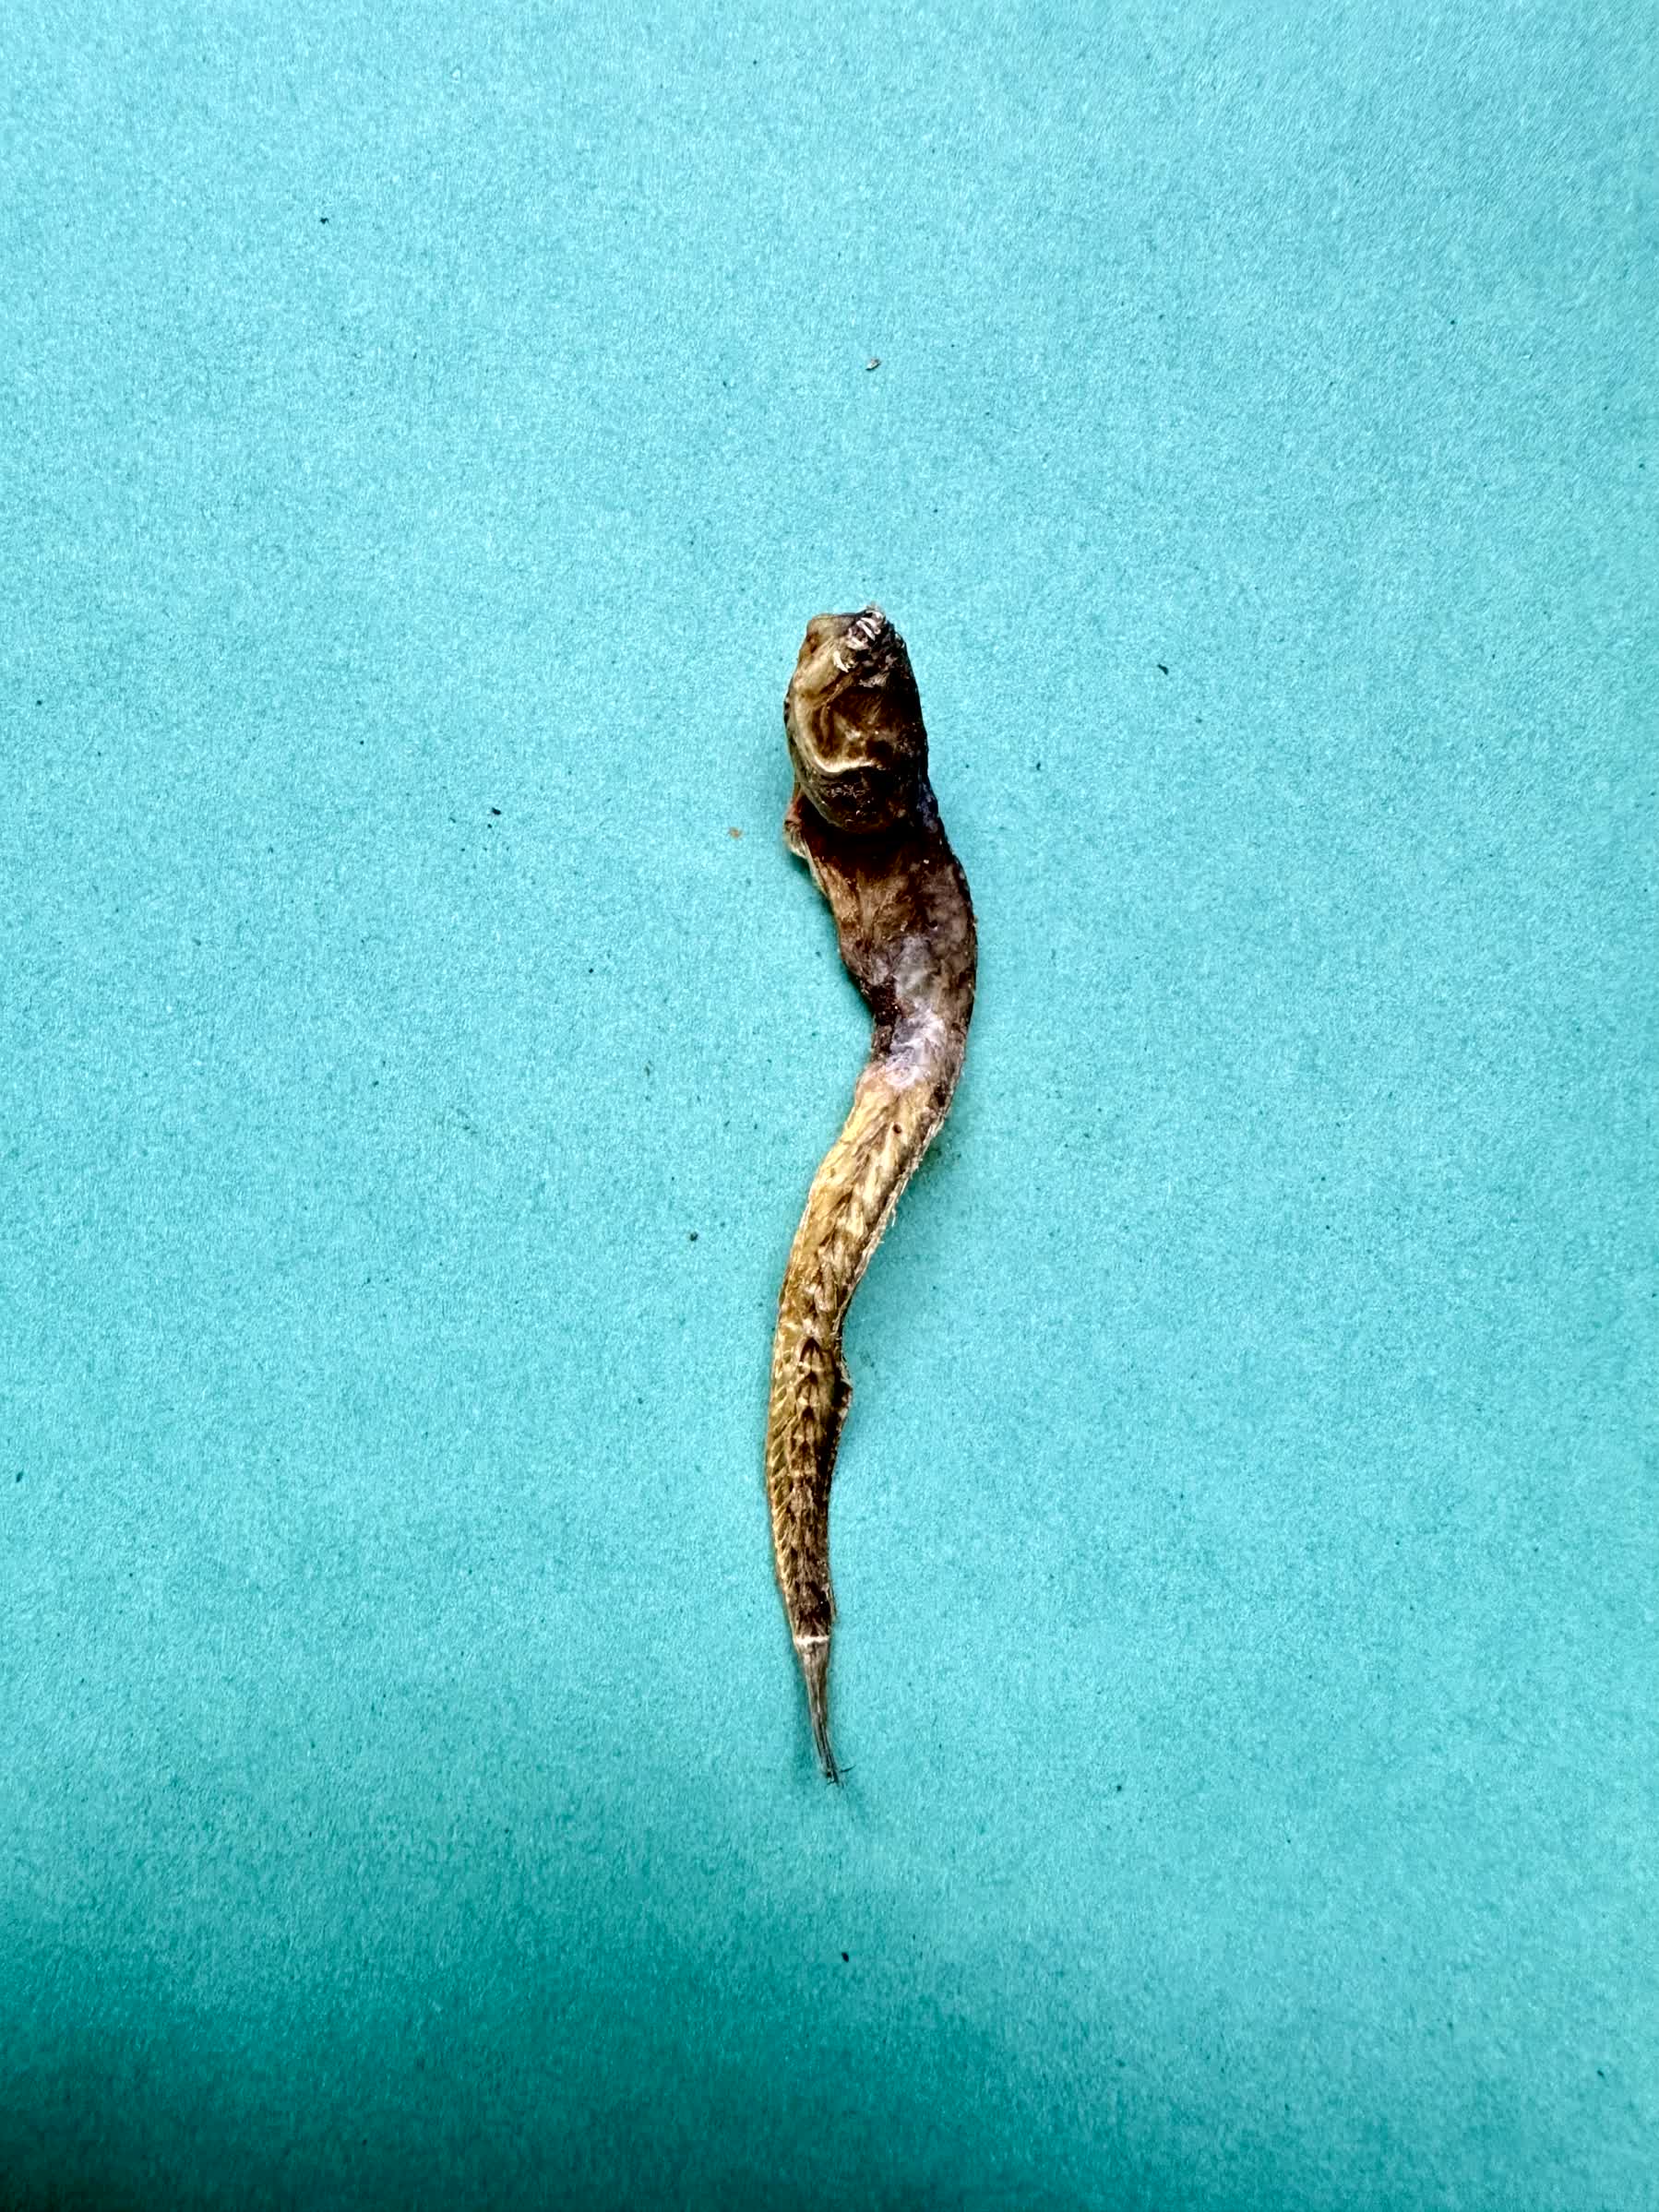
Species: Chewa